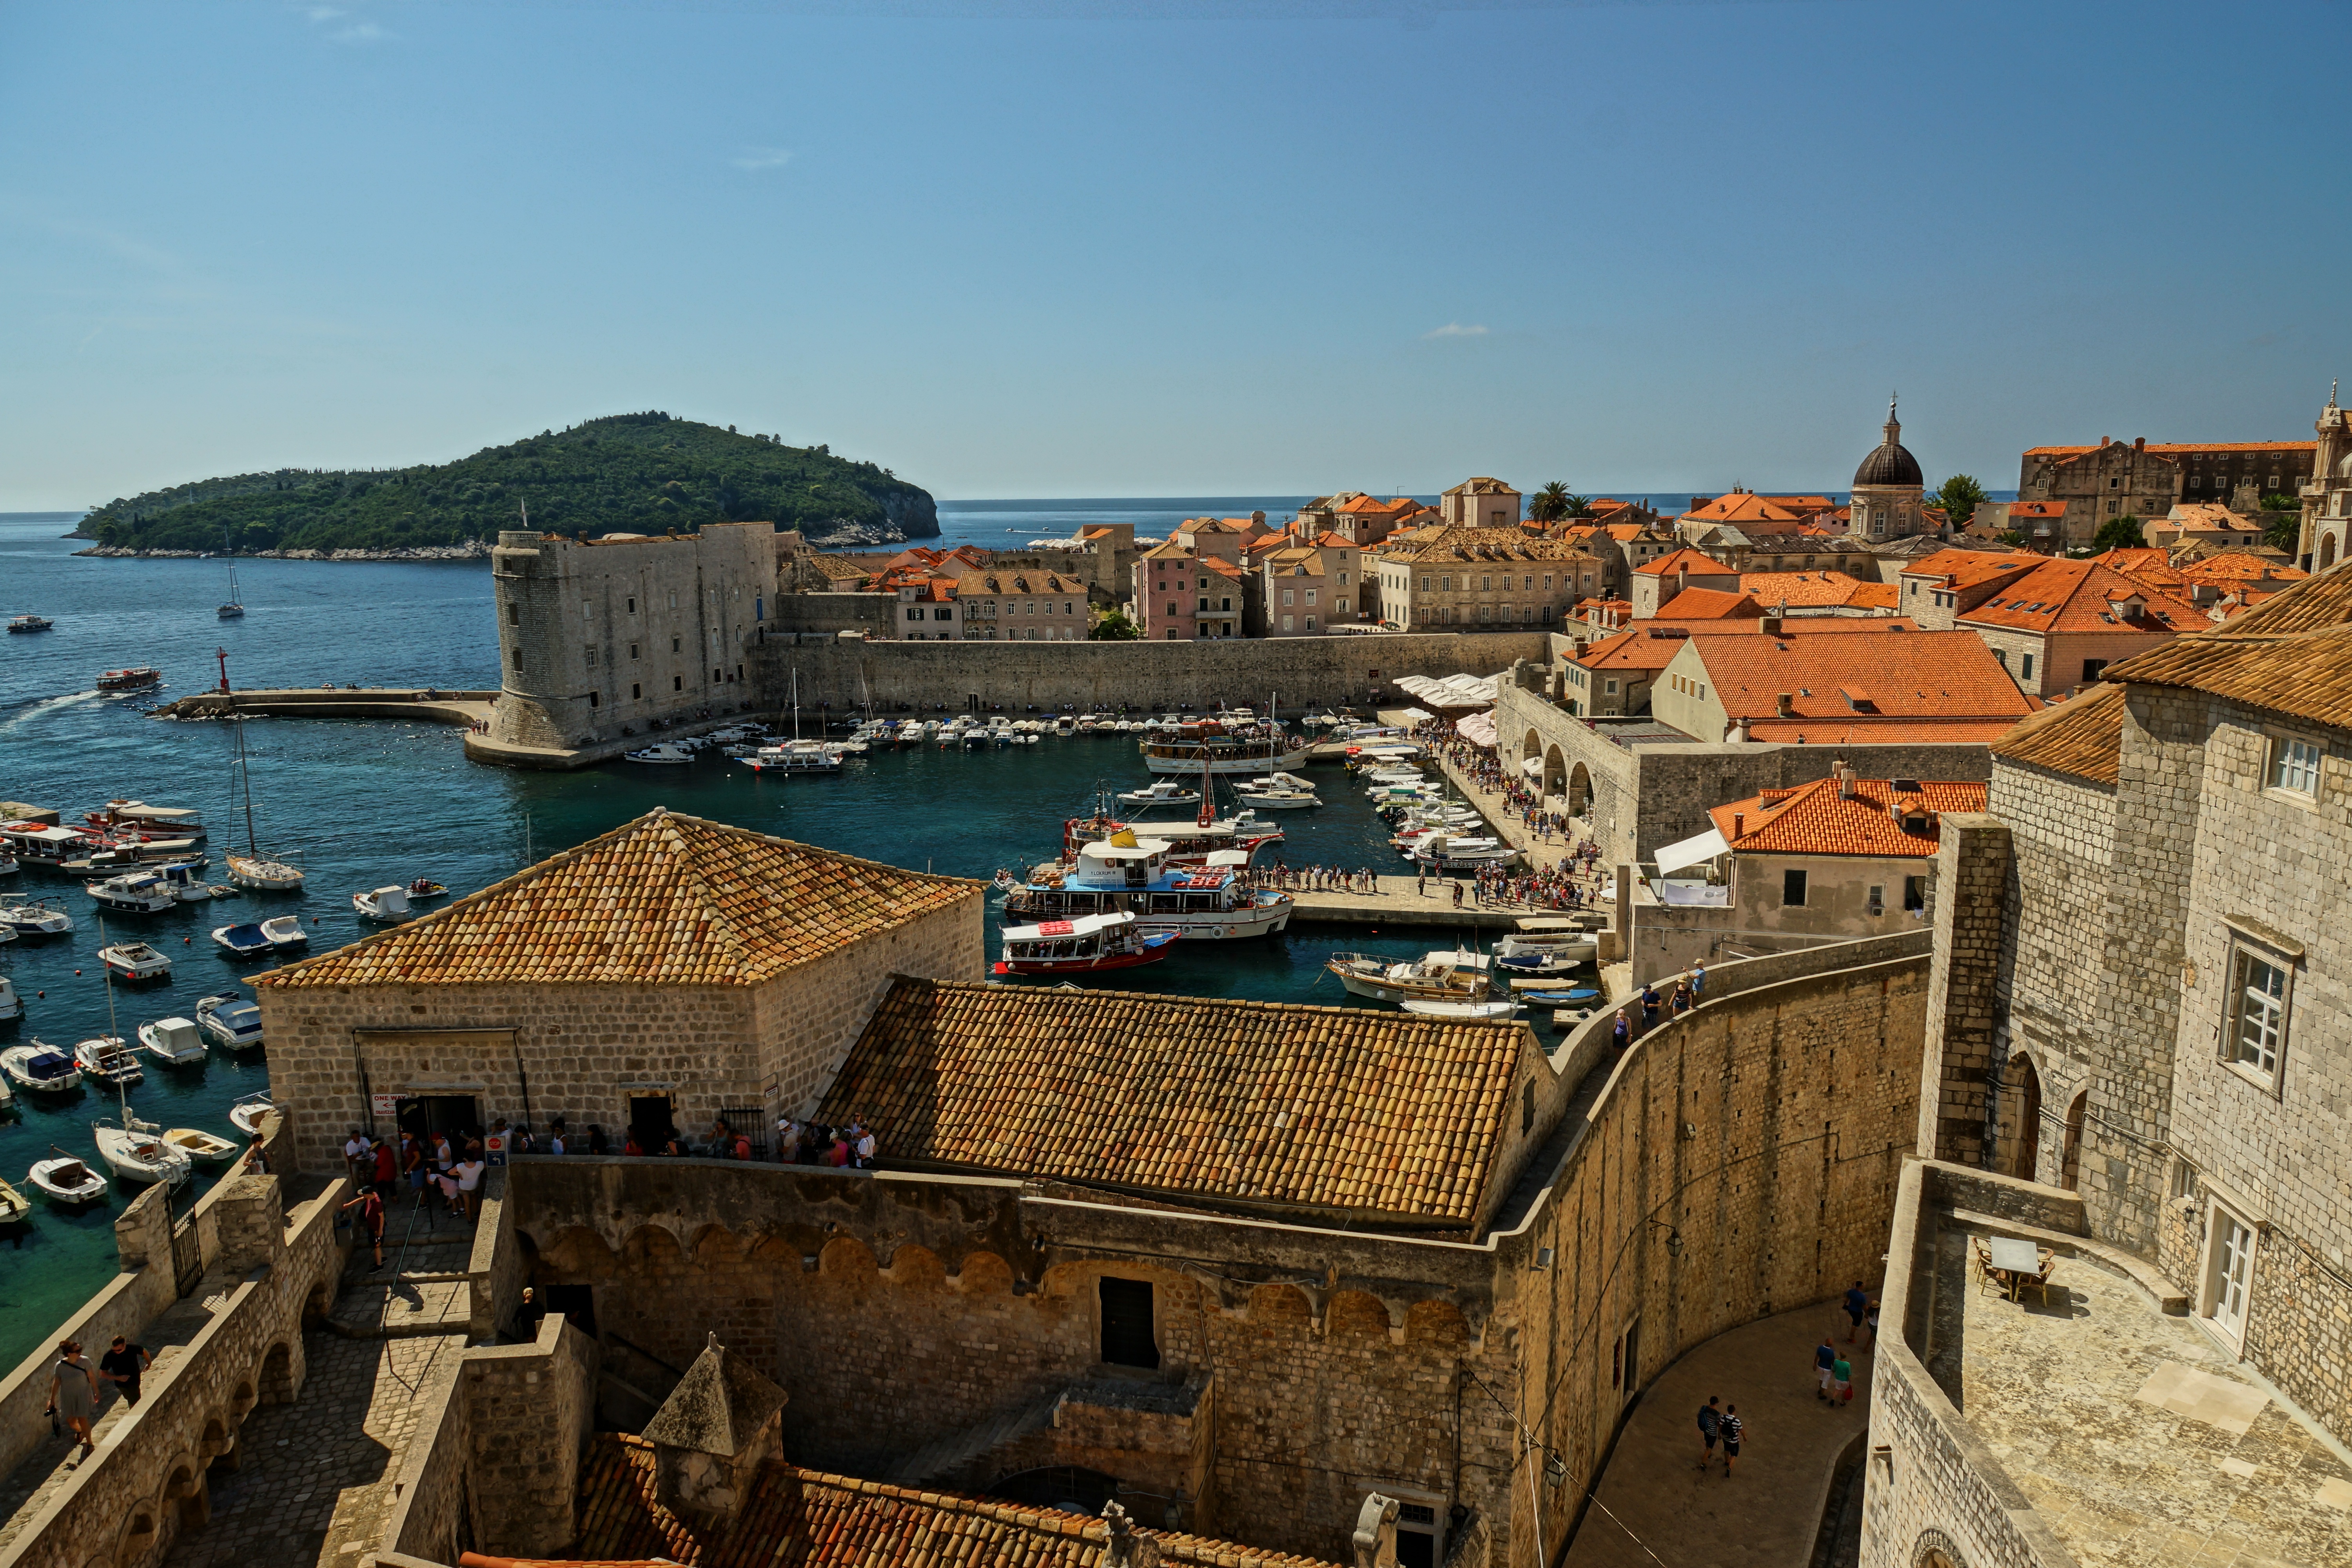
sea, coast, town, old, city, monument, cityscape, vacation, travel, landmark, fortification, tourism, croatia, tour, holidays, dubrovnik, walls, the old town, aerial photography, the walls, ancient history, human settlement